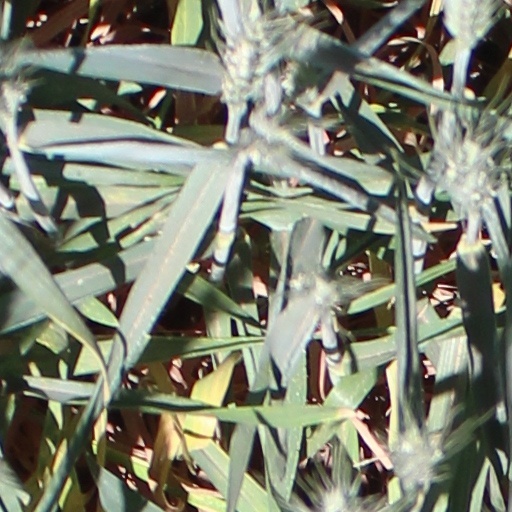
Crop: wheat